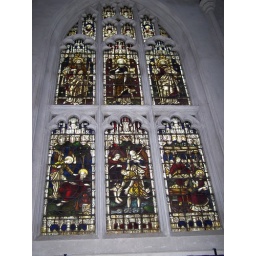
One of the many stained glass windows at St James cathedral in Bury St Edmunds.